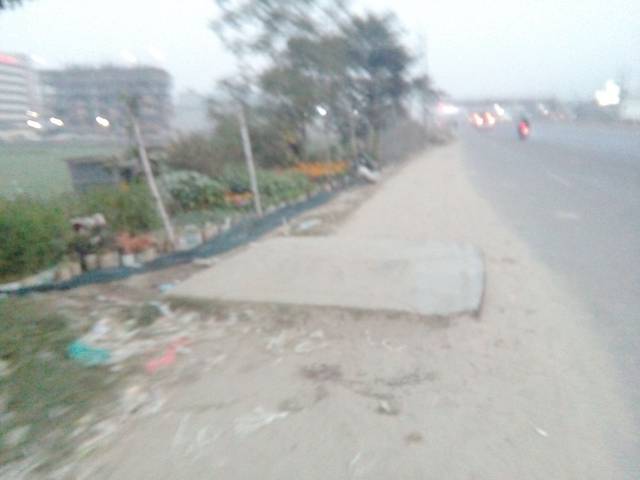
Region: Bangladesh
Coordinates: 23.693, 90.473